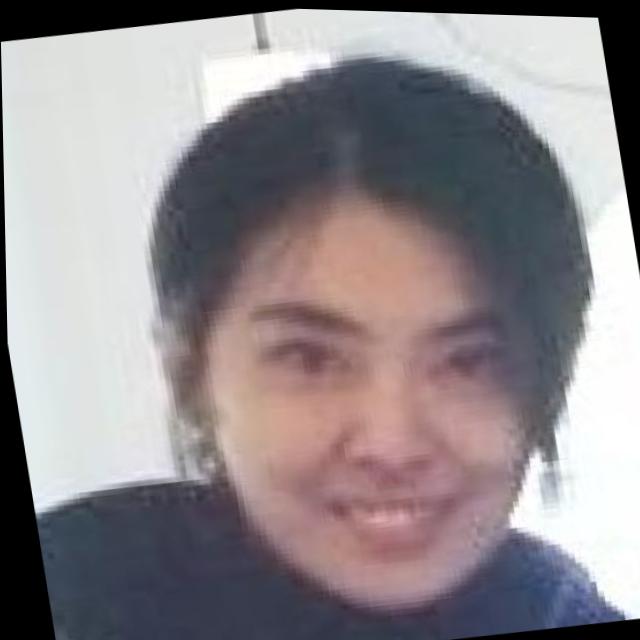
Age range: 21-44